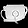
Label: Bag